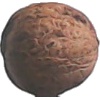
Label: walnut